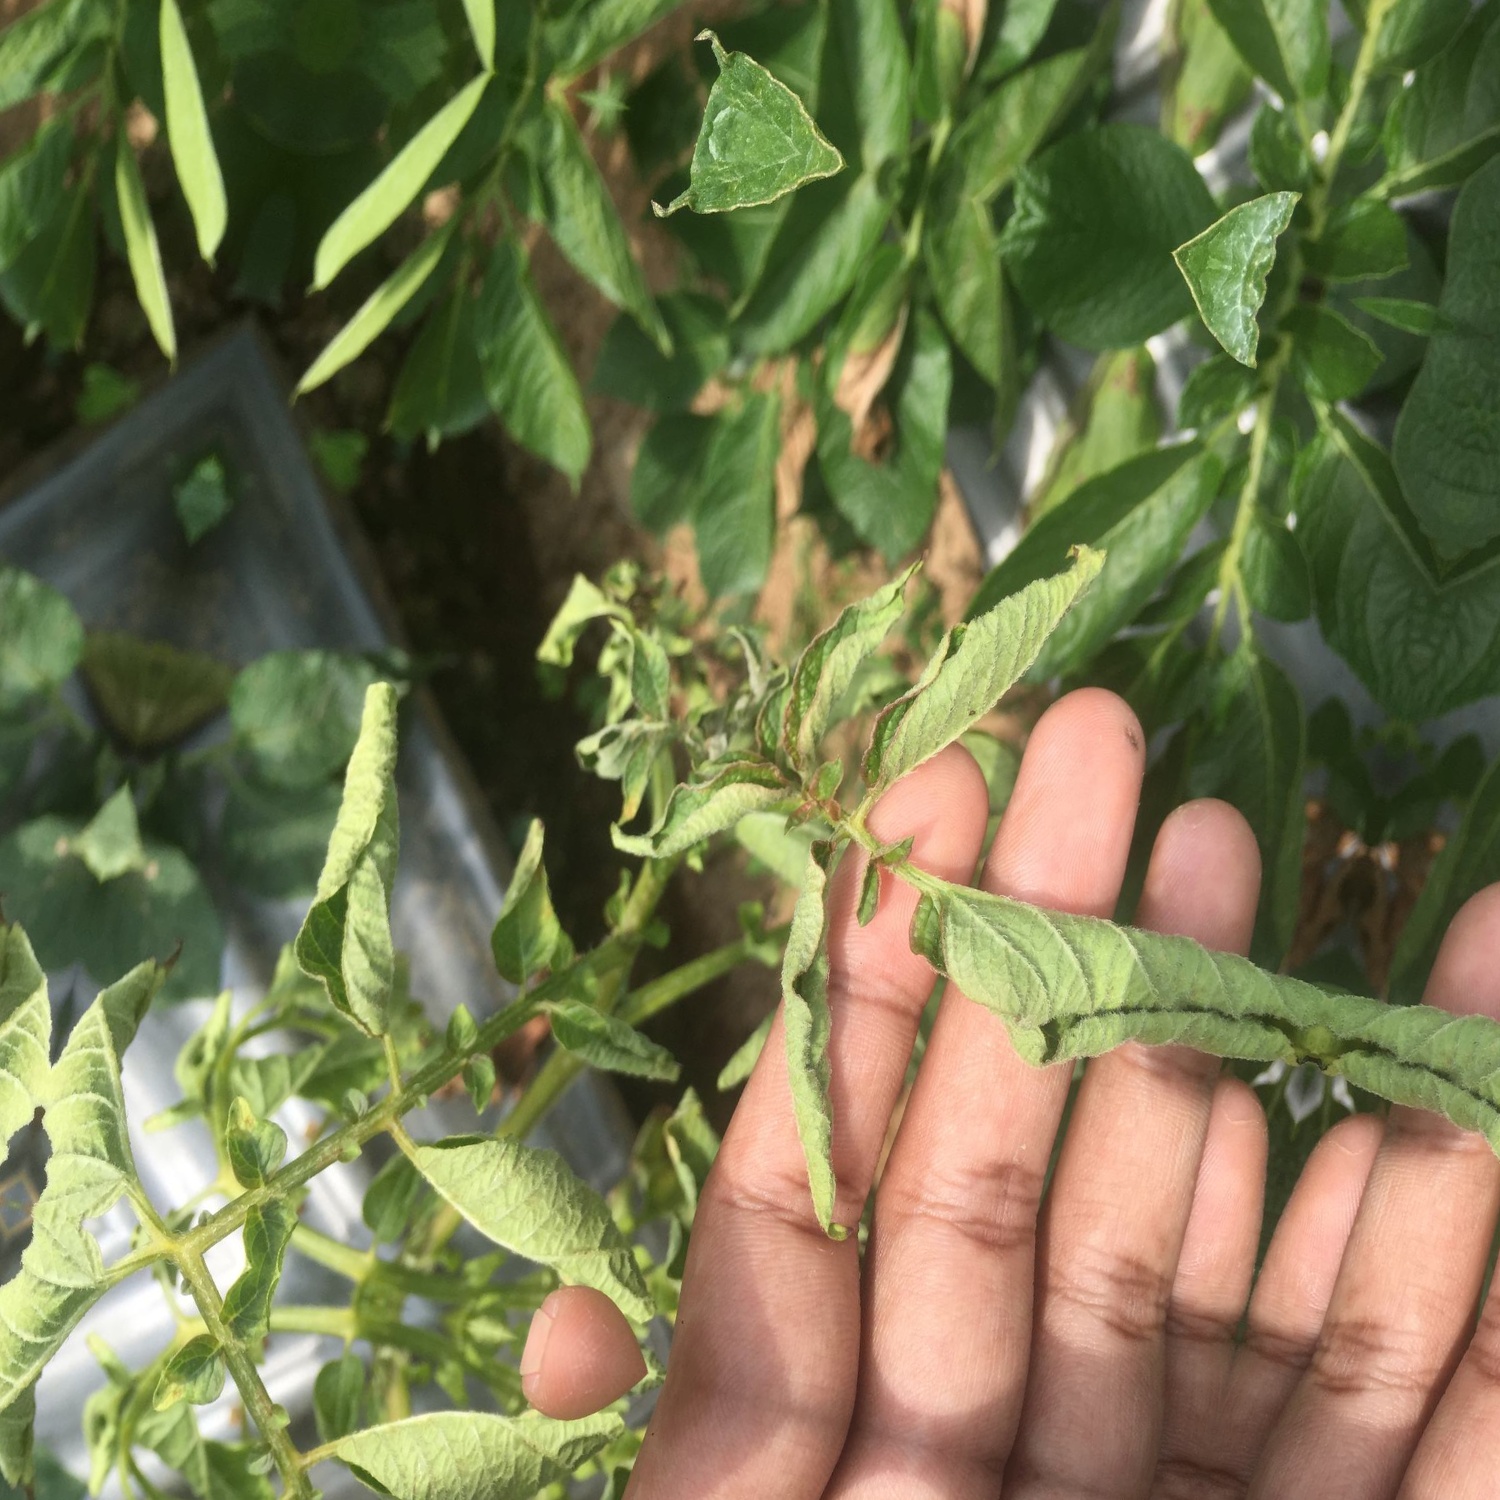
Etiqueta: Pudricion_Parda